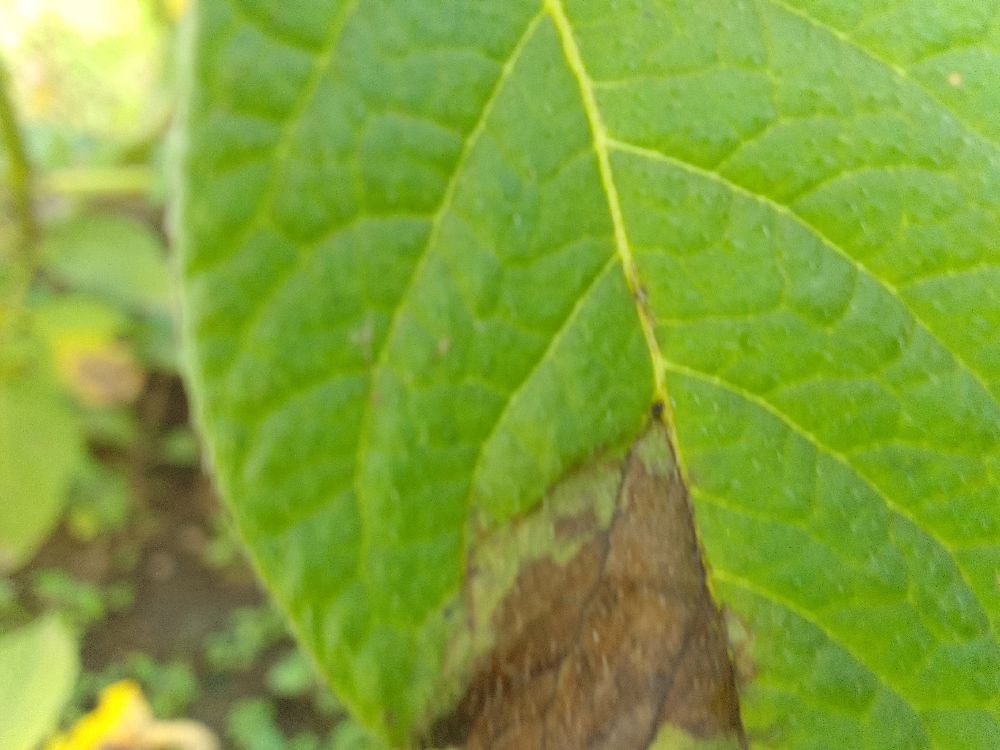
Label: Late blight